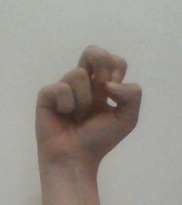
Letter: gaaf